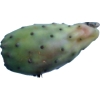
Label: cactus_fruit_green